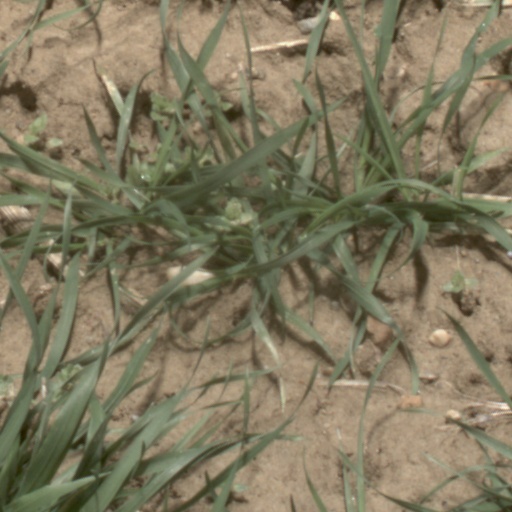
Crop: wheat